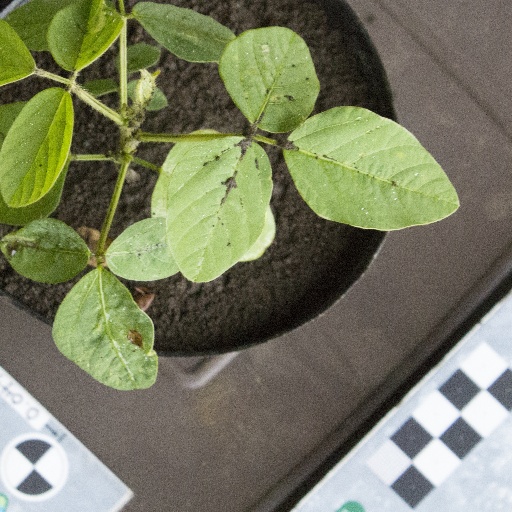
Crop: soybean